Plaza Baquedano

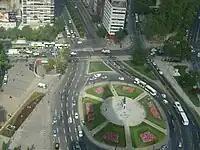
Plaza Baquedano in 2010

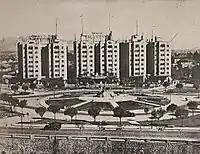
Plaza Baquedano in 1938

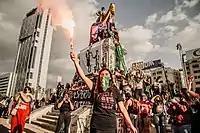
Plaza Baquedano manifestation to commemorate the International Women's Day in 2020.

Plaza Baquedano, commonly known as Plaza Italia, is a major landmark in Santiago, Chile.